A Trick of Fate

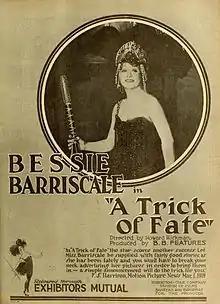
Advertisement from a 1919 issue of "The Moving Picture World"

A Trick of Fate is a 1919 silent film drama directed by Howard Hickman and starring Bessie Barriscale.